Theistic Satanism

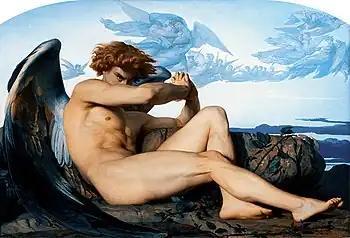
"The Fallen Angel" (1847) by Alexandre Cabanel

A large percentage of theistic Satanists worship Satan conceived as the Devil in the Christian religion. In Christianity, the Devil, also known as Satan or Lucifer, is the personification of evil and author of sin, who rebelled against God in an attempt to become equal to God himself. He is depicted as a fallen angel, who was expelled from Heaven at the beginning of time, before God created the material world, and is in constant opposition to God.